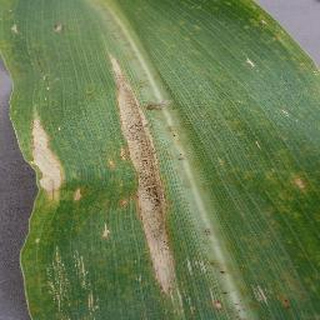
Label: corn_northern_leaf_blight